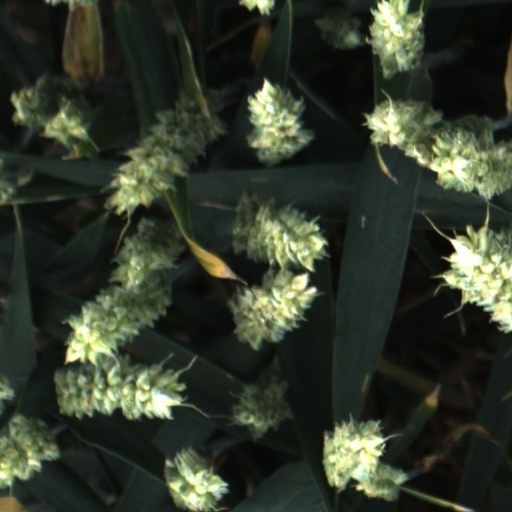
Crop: wheat